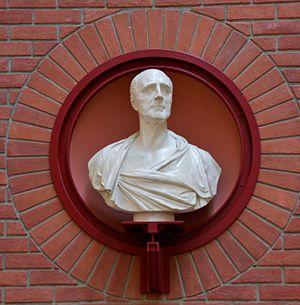
Thomas Grenville PC était un homme politique britannique et un bibliophile.